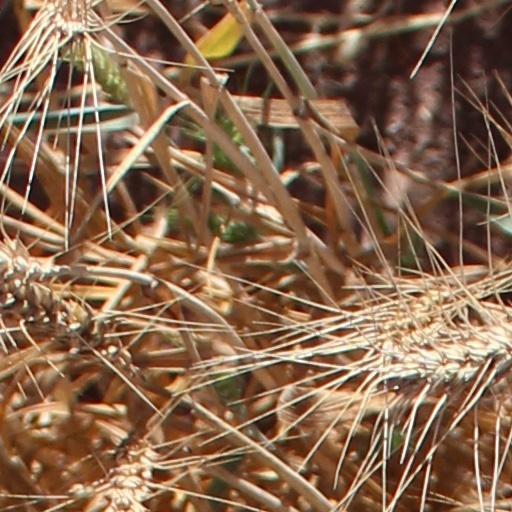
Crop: wheat